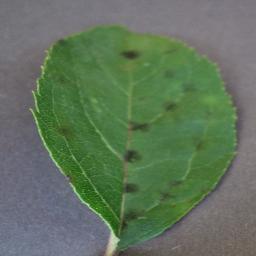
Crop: apple
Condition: scab